Aleister Crowley

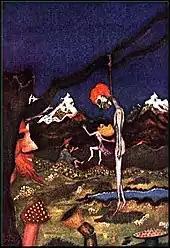
"May Morn", one of Crowley's paintings from his time in the US. He explained it thus: "The painting represents the dawning of the day following a witches' celebration as described in "Faust". The witch is hanged, as she deserves, and the satyr looks out from behind a tree."

Crowley decided to climb Kanchenjunga in the Himalayas of Nepal, widely recognised as the world's most treacherous mountain. The collaboration between Jacot-Guillarmod, Charles Adolphe Reymond, Alexis Pache, and Alcesti C. Rigo de Righi, the expedition was marred by much argument between Crowley and the others, who thought that he was reckless. They eventually mutinied against Crowley's control, with the other climbers heading back down the mountain as nightfall approached despite Crowley's warnings that it was too dangerous. Subsequently, Pache and several porters were killed in an accident, something for which Crowley was widely blamed by the mountaineering community.